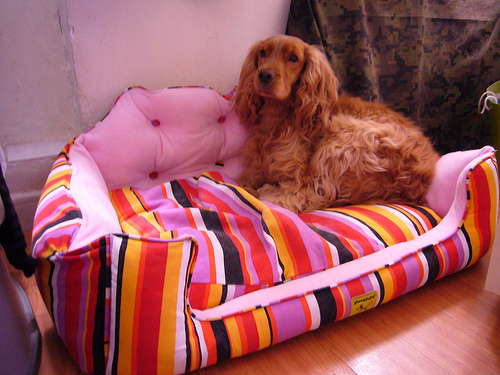
Animal: dog
Breed: english_cocker_spaniel